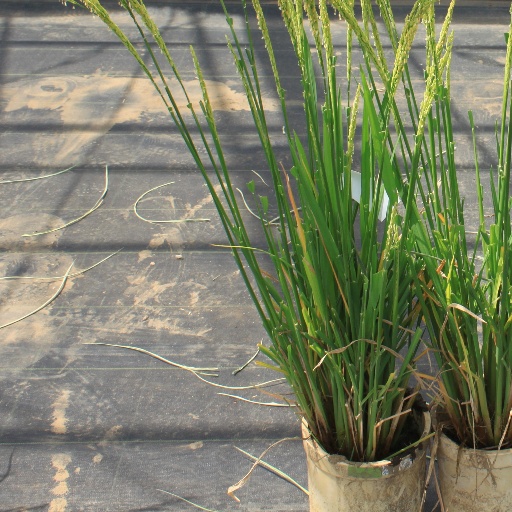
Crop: rice